Hermann Ehrhardt

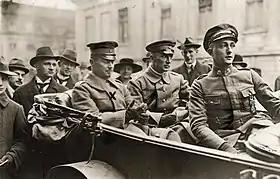
Captain Hermann Ehrhardt (marked with a cross in the photograph) enters Berlin in a car with marine troops, Kapp-Lüttwitz-Putsch, 13 March 1920.

Ehrhardt found in Wolfgang Kapp and General Walther von Lüttwitz, at the time commander-in-chief of the Berlin Reichswehr Group Command I, two men who were determined to reverse the results of the revolution. The Reich government ordered the disbanding of the Marine Brigade Ehrhardt and other Freikorps units in early March 1920 under pressure from the Allies who were overseeing the fulfillment of the terms of the Versailles Peace Treaty. Lüttwitz protested the dissolution of the Freikorps by calling for the resignation of both the Reich president and the government. He was subsequently dismissed and on 13 March 1920 instigated the Kapp-Lüttwitz Putsch. Lüttwitz placed himself at the head of the Marine Brigade Ehrhardt, which through an influx of wildcat units had grown to between 2,000 and 6,000 men, and occupied Berlin's government quarter.